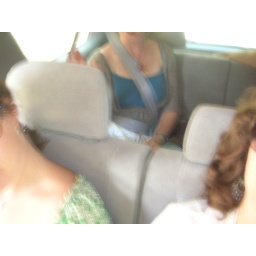
some girls in a car